Emil Ferris

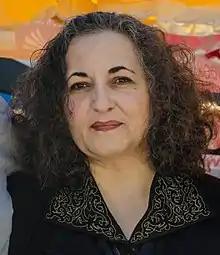
Ferris at Miami Book Fair 2016

Emil Ferris (born 1962) is an American writer, cartoonist, and designer. Ferris debuted in publishing with her 2017 graphic novel "My Favorite Thing Is Monsters", which was praised as a "masterpiece" and one of the best comics by a new author.